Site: brandenburg
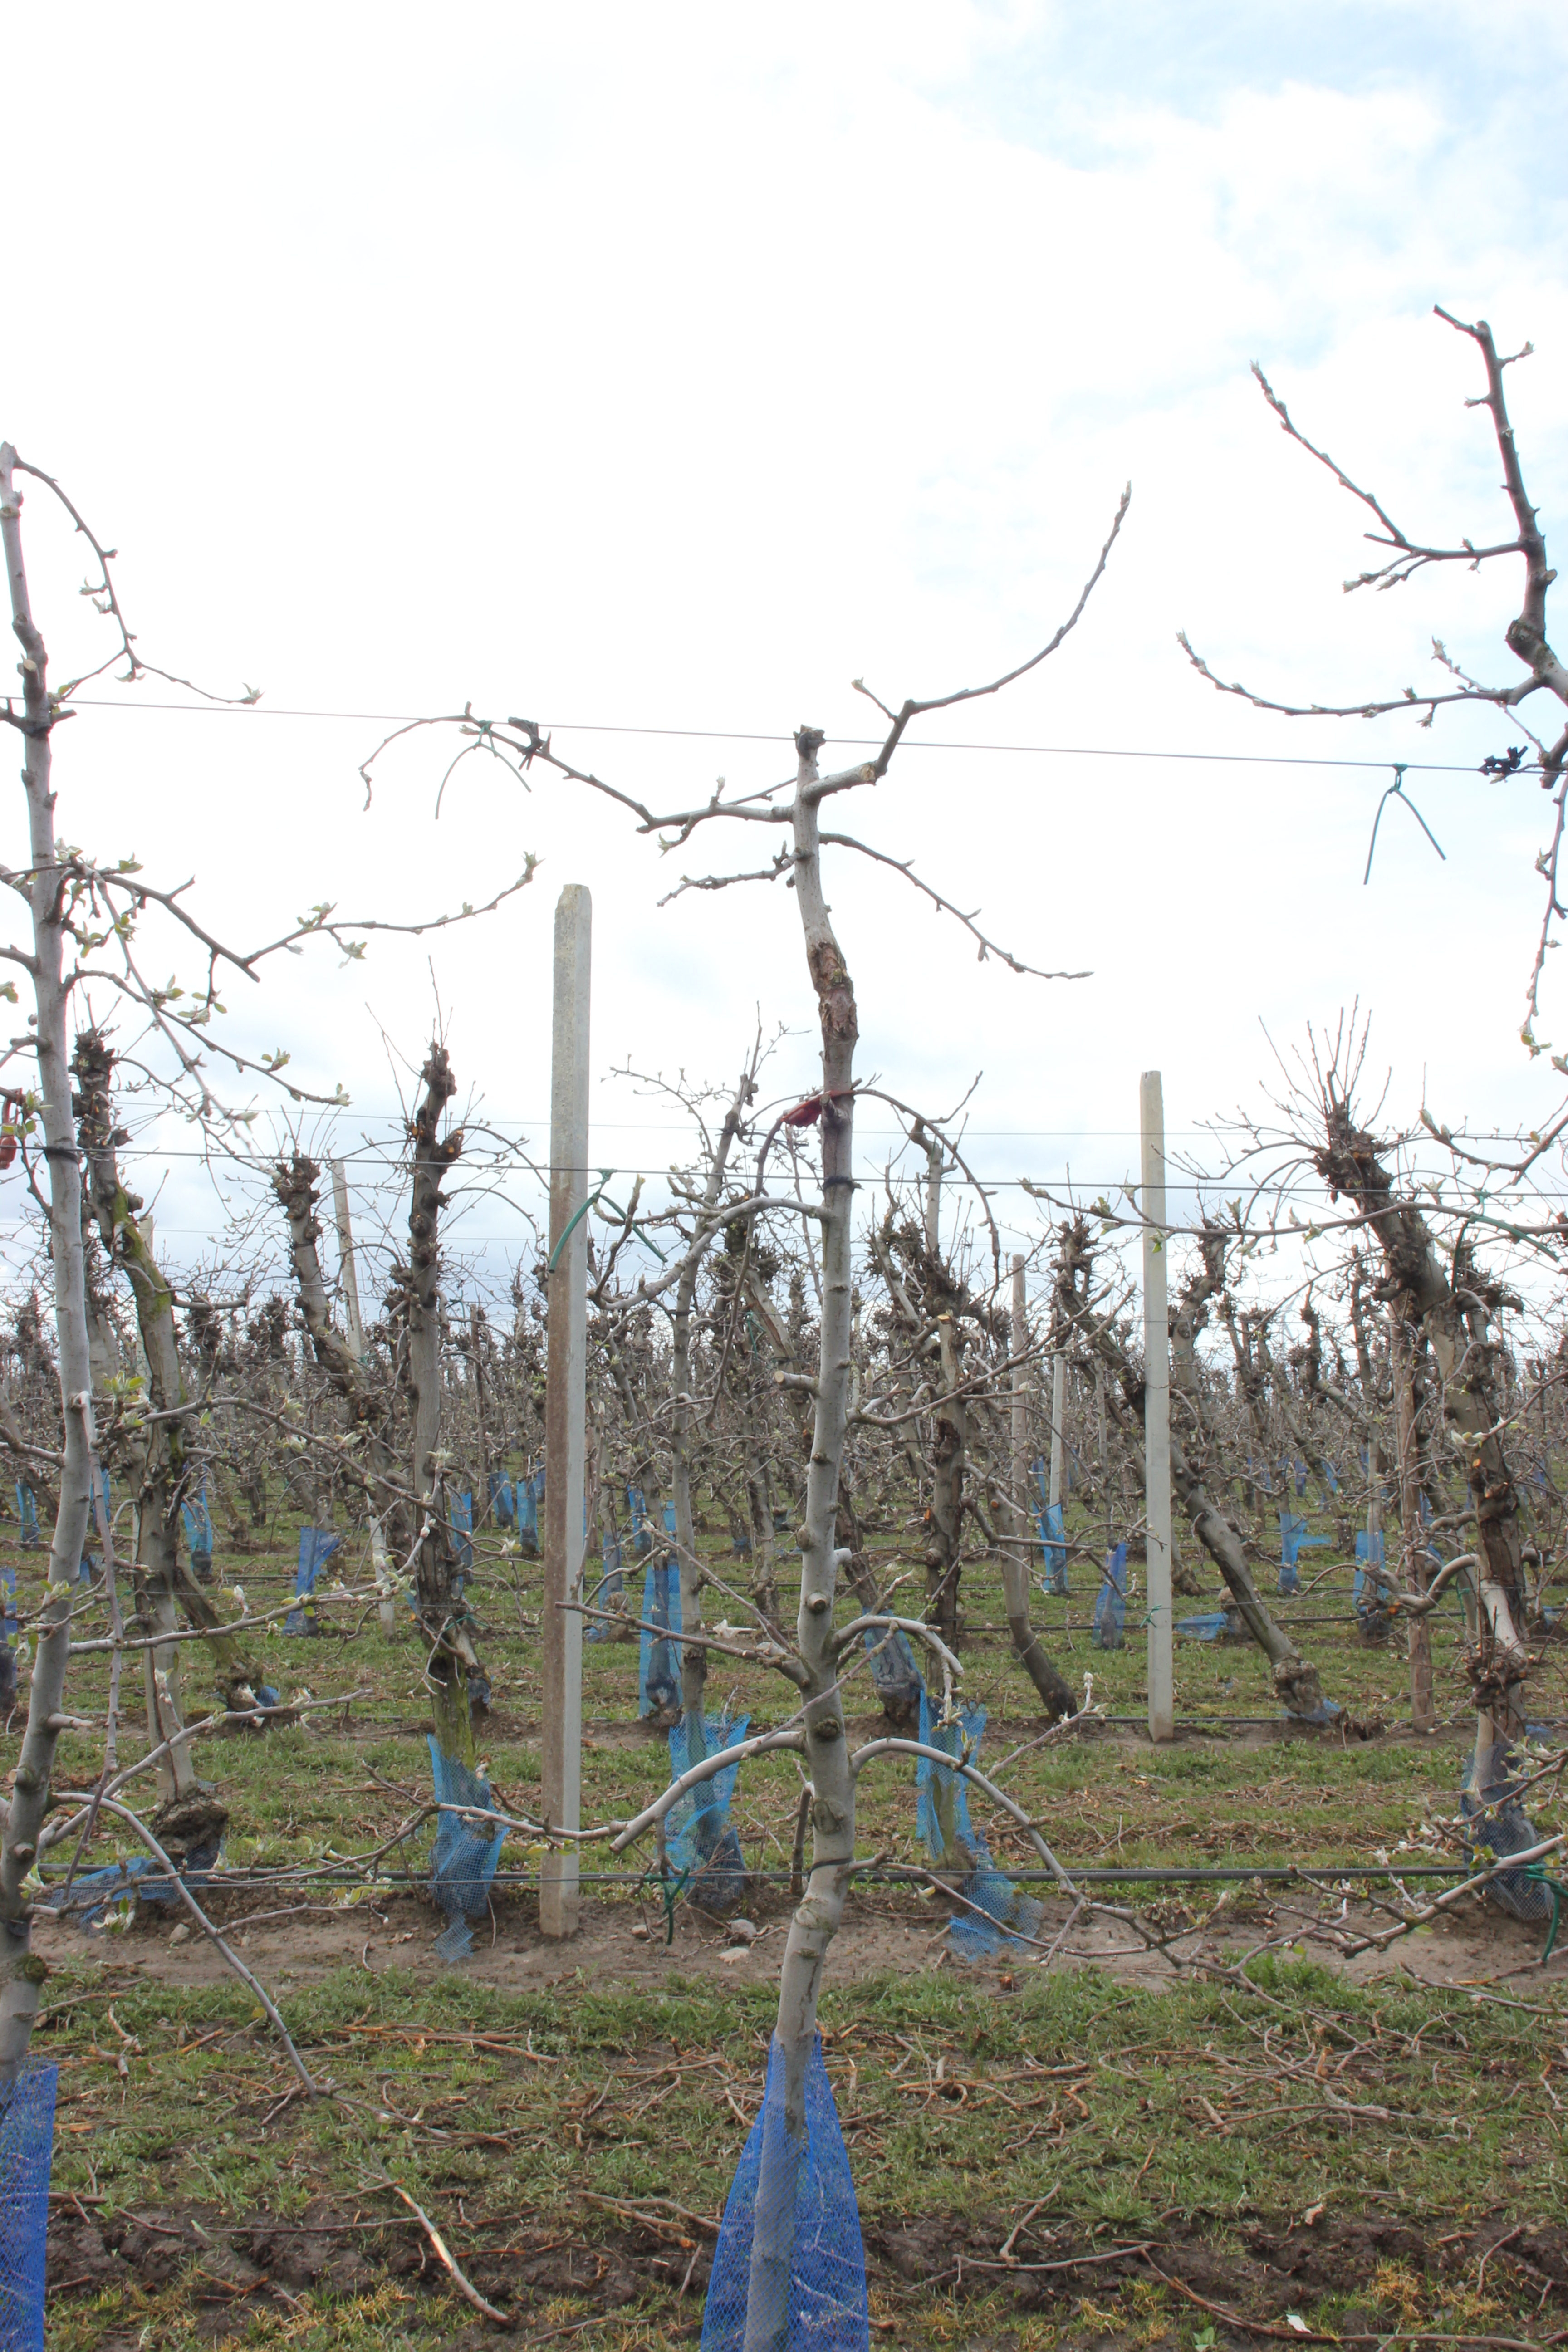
Growth stage (BBCH 55): Inflorescence emergence